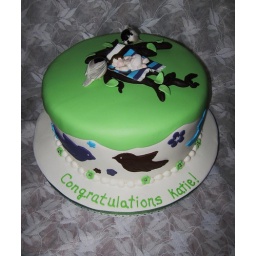
Baby shower cake patterned after decor in baby's room - brown, mulberry and blue chickadees and lime green accents